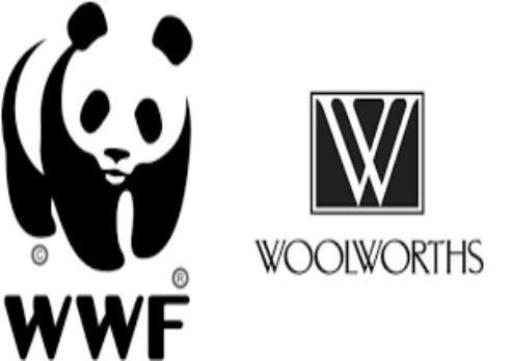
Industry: Others